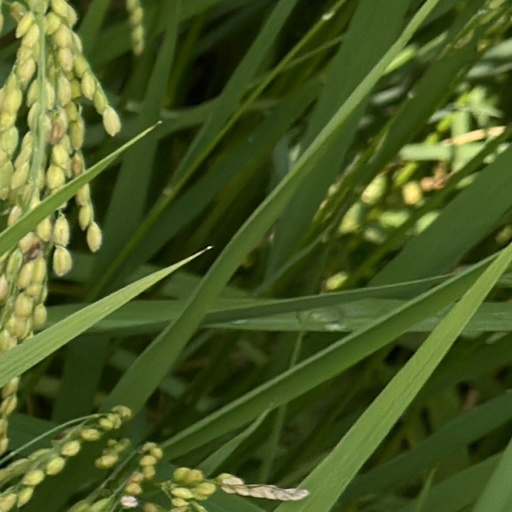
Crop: rice